List of international presidential trips made by Bajram Begaj

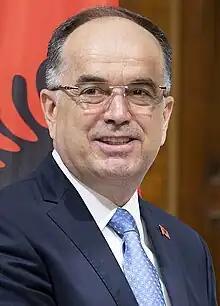
Bajram Begaj is the incumbent president of Albania since his inauguration on 24 July 2022.

Since 24 July 2022, Bajram Begaj has served as the incumbent president of Albania. Prior to his presidency, President Begaj had a distinguished career in both military and medical fields, culminating in his promotion to major general as the 26th Chief of General Staff of the Albanian Armed Forces. The president has articulated his commitment to advancing the interests of the Albanians and furthering the Euro-Atlantic aspirations of all Albanians, as well as those in adjacent Albanian-speaking territories. His tenure is marked by a dedication to upholding the Albanian constitution, safeguarding the rights and freedoms of the Albanians, and promoting national sovereignty and prosperity, while fostering international relations and enhancing the nation's Euro-Atlantic integration.